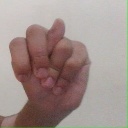
अक्षर: न